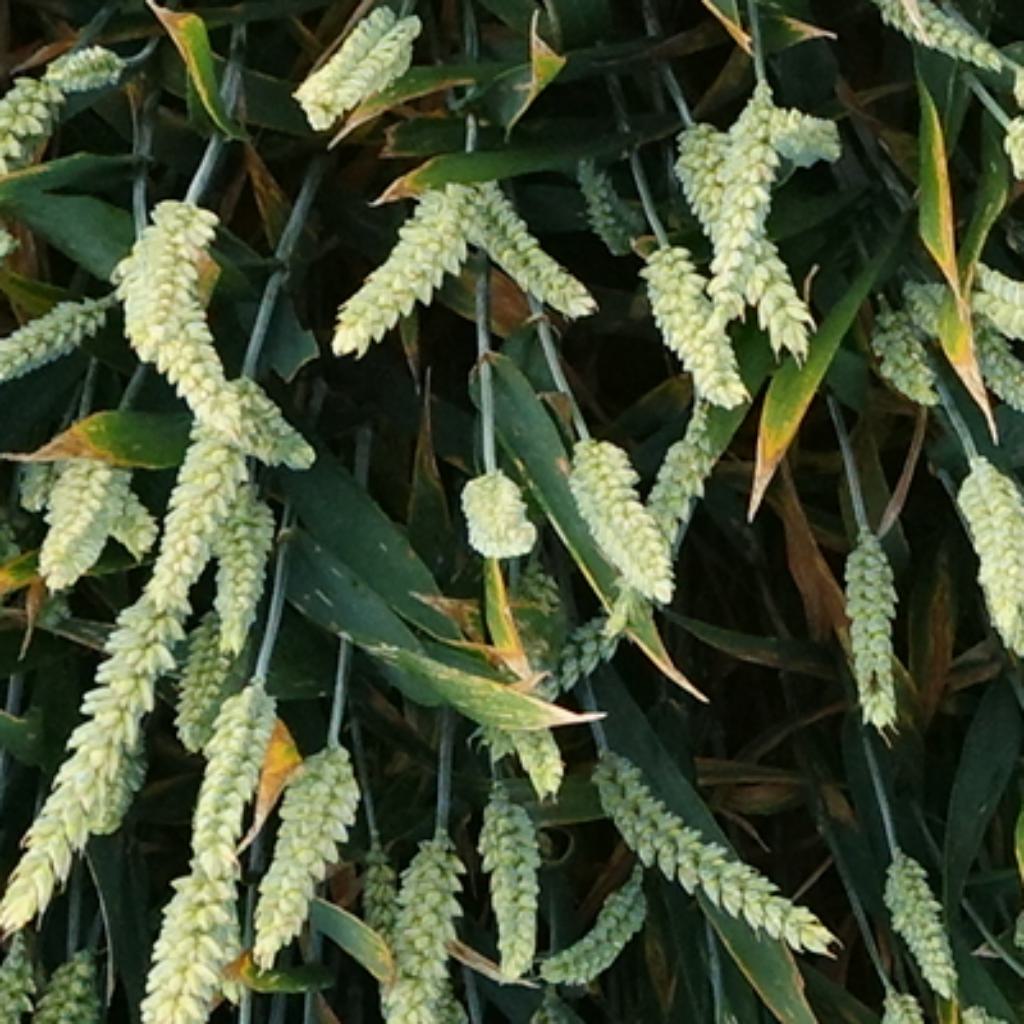
Country: France
Location: VSC
Wheat development stage: Filling - Ripening